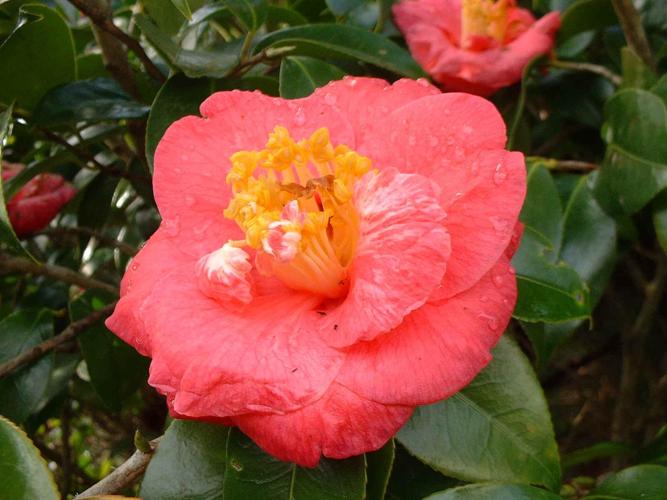
Label: camellia